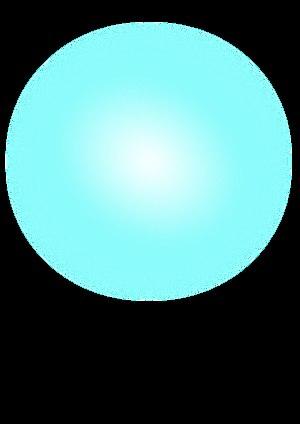
Cet article présente la liste alphabétique des techniques de Dragon Ball.